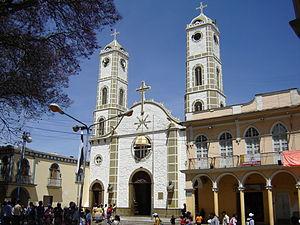
Quillacollo est une ville du département de Cochabamba en Bolivie et le chef-lieu de la province de Quillacollo. Sa population s'élevait à 74 980 habitants en 2001.